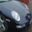
Label: automobile